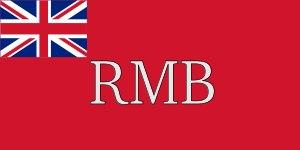
Les invasions britanniques du Rio de la Plata furent une série d'expéditions britanniques dirigées contre les colonies espagnoles de la région entre 1806 et 1807, qui se soldèrent par une défaite humiliante du Royaume-Uni.